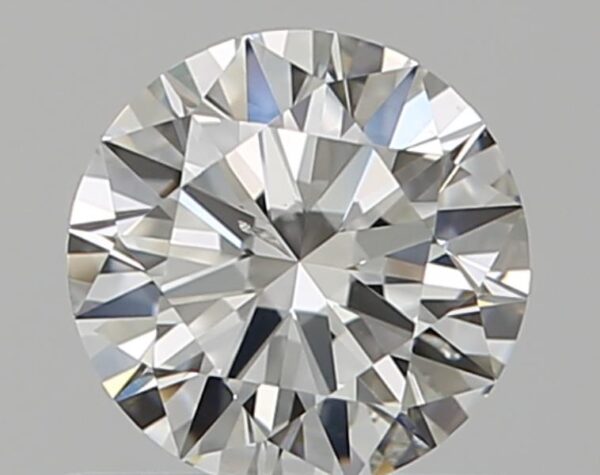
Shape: round
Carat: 0.5
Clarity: SI2
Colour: I
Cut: EX
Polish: EX
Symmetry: EX
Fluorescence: N
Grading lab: GIA
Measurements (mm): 5.11 x 5.14 x 3.09